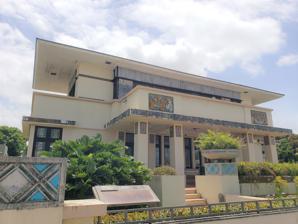
Building: Casa Roig Museum
Country: Puerto Rico
Year built: 1920
House museum in Humacao, Puerto Rico United States historic place Casa Roig U.S. National Register of Historic Places Puerto Rico Historic Sites and Zones Casa Roig in 2020 Location 66 Antonio López Street Humacao, Puerto Rico Coordinates 18°08′53″N 65°49′30″W / 18.147971°N 65.824867°W / 18.147971; -65.824867 Built 1920 Architect Antonin Nechodoma Architectural style Prairie School Restored 1984 NRHP reference No. 77001550 RNSZH No. 2000-(RE)-18-JP-SH Significant dates Added to NRHP November 17, 1977 Designated RNSZH May 16, 2001 The Casa Roig Museum is a historic house museum and gallery in Humacao , Puerto Rico . It was designed as a residence for the wealthy sugar planter Antonio Roig by the prominent Czech architect and Puerto Rico resident Antonin Nechodoma (1877–1928 ) and built in 1920. Description Casa Roig was built in the Prairie School style in 1920. The house has a cruciform plan, has two floors and a basement. It is made of concrete and wood and decorated lavishly with stained glass and mosaics.  The design follows the Prairie House School style of the architect Louis Sullivan, but especially the unique style of the renowned American architect Frank Lloyd Wright (1867–1959). The house was inhabited until 1956. From then on it remained closed until August 13, 1977, when the heirs of Antonio Roig donated the residence to the University of Puerto Rico who adopted the mission to restore and preserve the structure.  The work of restoration was carried out by the architects Otto Reyes and Tom Marvel over a period of 10 years. Casa Roig opened its doors to the public in 1989 and since then has served as a physical footprint and testimony of the Prairie School style adapted to the Caribbean, and as a center for cultural diffusion. Casa Roig is considered among the best works of Nechodoma and is the only residential structure built by Nechodoma which still remains complete. The house was listed on the U.S. National Register of Historic Places in 1977, and on the Puerto Rico Register of Historic Sites and Zones on May 16, 2001. The museum's roof sustained damages when Hurricane Maria struck Puerto Rico in September 2017. Gallery Casa Roig in 2010 See also Palmira López de Pereyó House : another Prairie School-style building in Humacao National Register of Historic Places listings in eastern Puerto Rico References